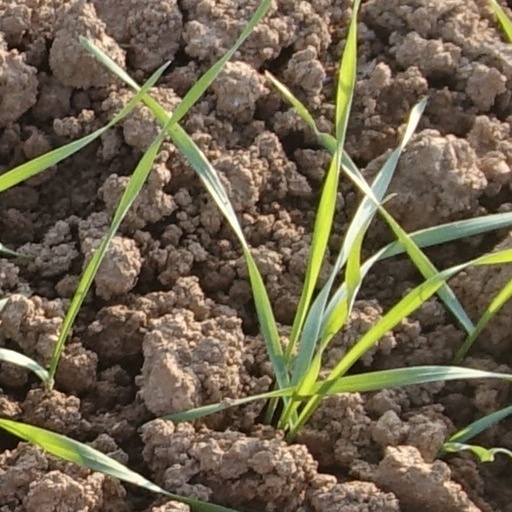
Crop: wheat